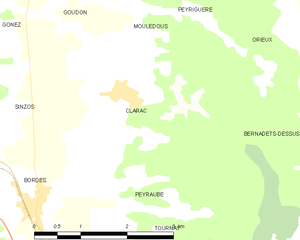
Clarac est une commune française située dans le département des Hautes-Pyrénées, en région Occitanie.